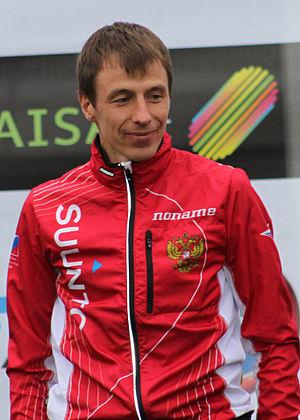
Dmitry Tsvetkov est un orienteur russe de Haut Niveau.